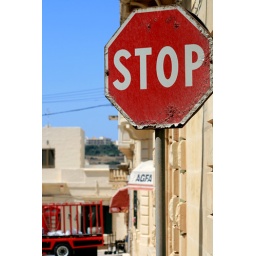
rusty stop sign in xewkija